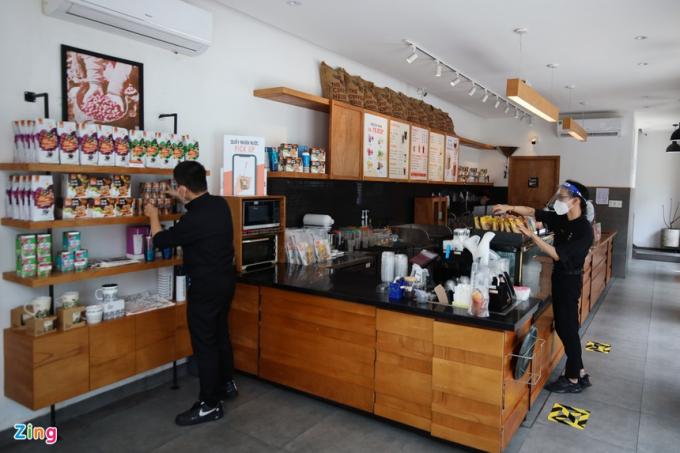
có hai chiếc máy điều hòa được lắp đặt ở trong phòng